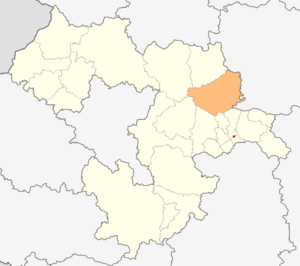
Etropole est une obchtina de l'oblast de Sofia en Bulgarie.